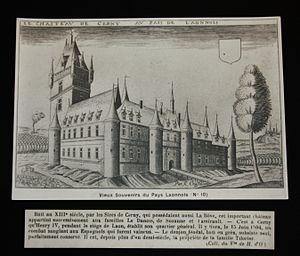
tel était le Château de Cerny-les-Bucy
Cerny-lès-Bucy est une commune française située dans le département de l'Aisne, en région Hauts-de-France.